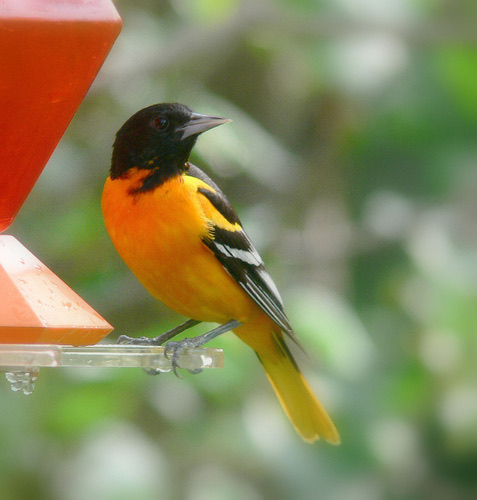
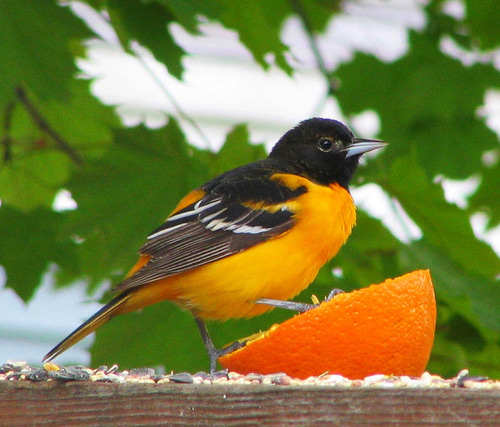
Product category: misc
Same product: yes